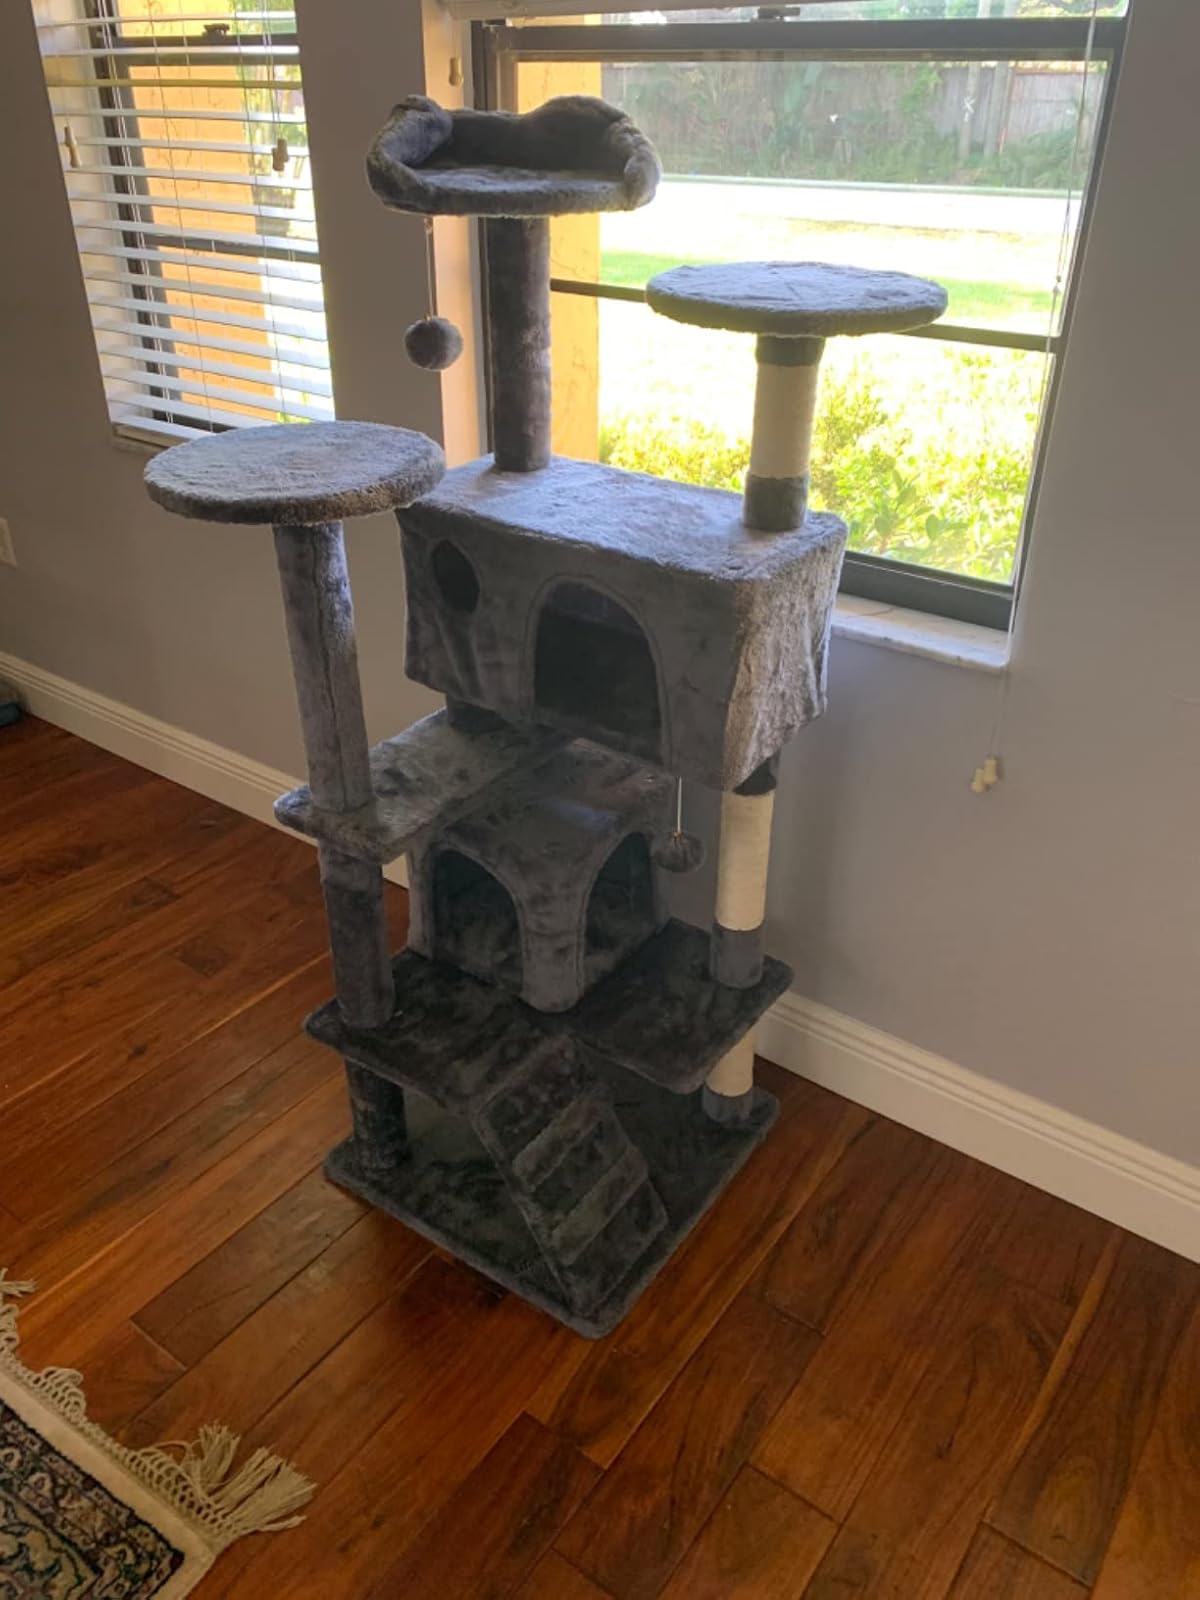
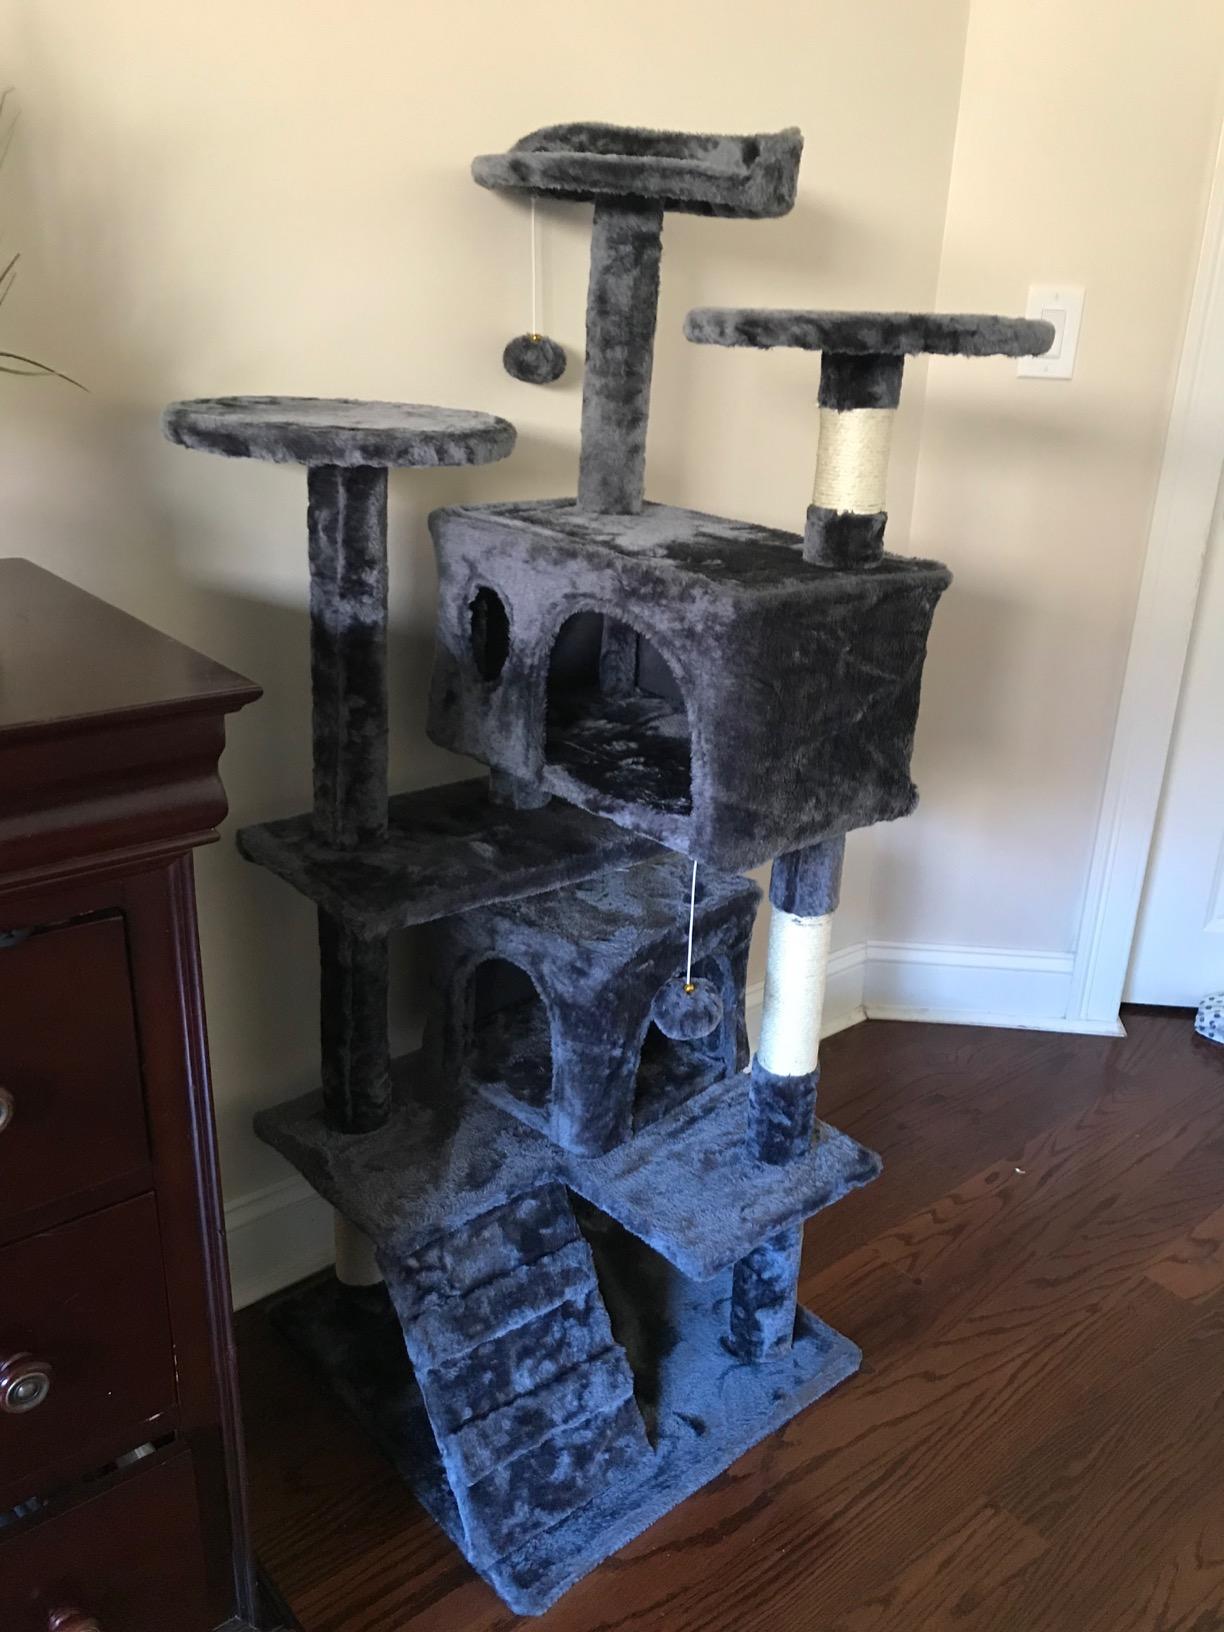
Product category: items_cat tree
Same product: yes